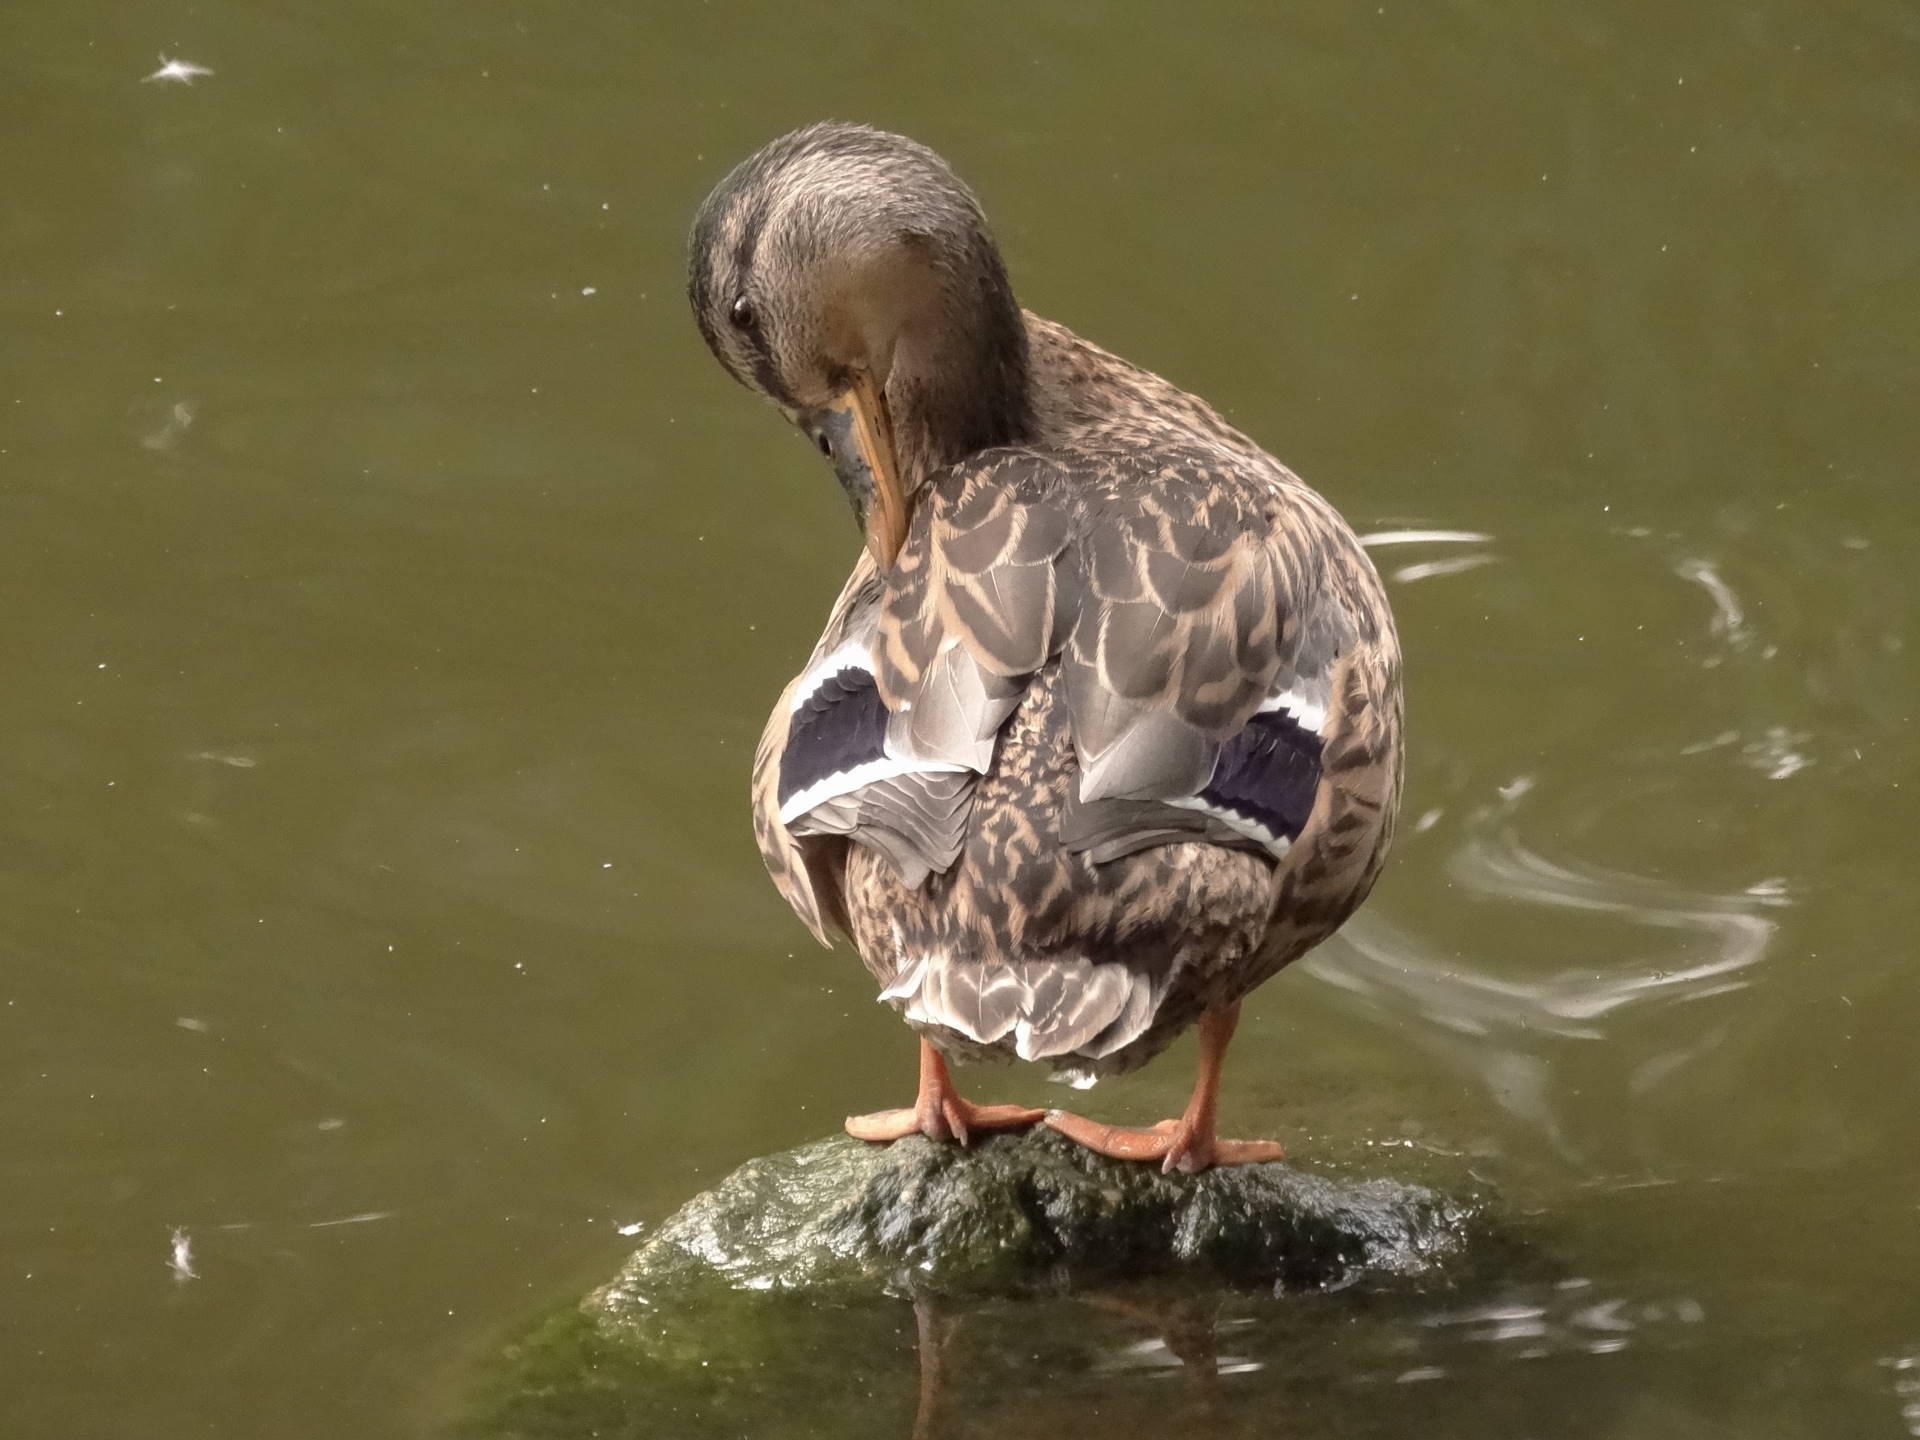
nature, bird, wing, lake, wildlife, beak, park, fauna, duck, goose, vertebrate, ducks, waterfowl, water bird, mallard, wild birds, ducks geese and swans